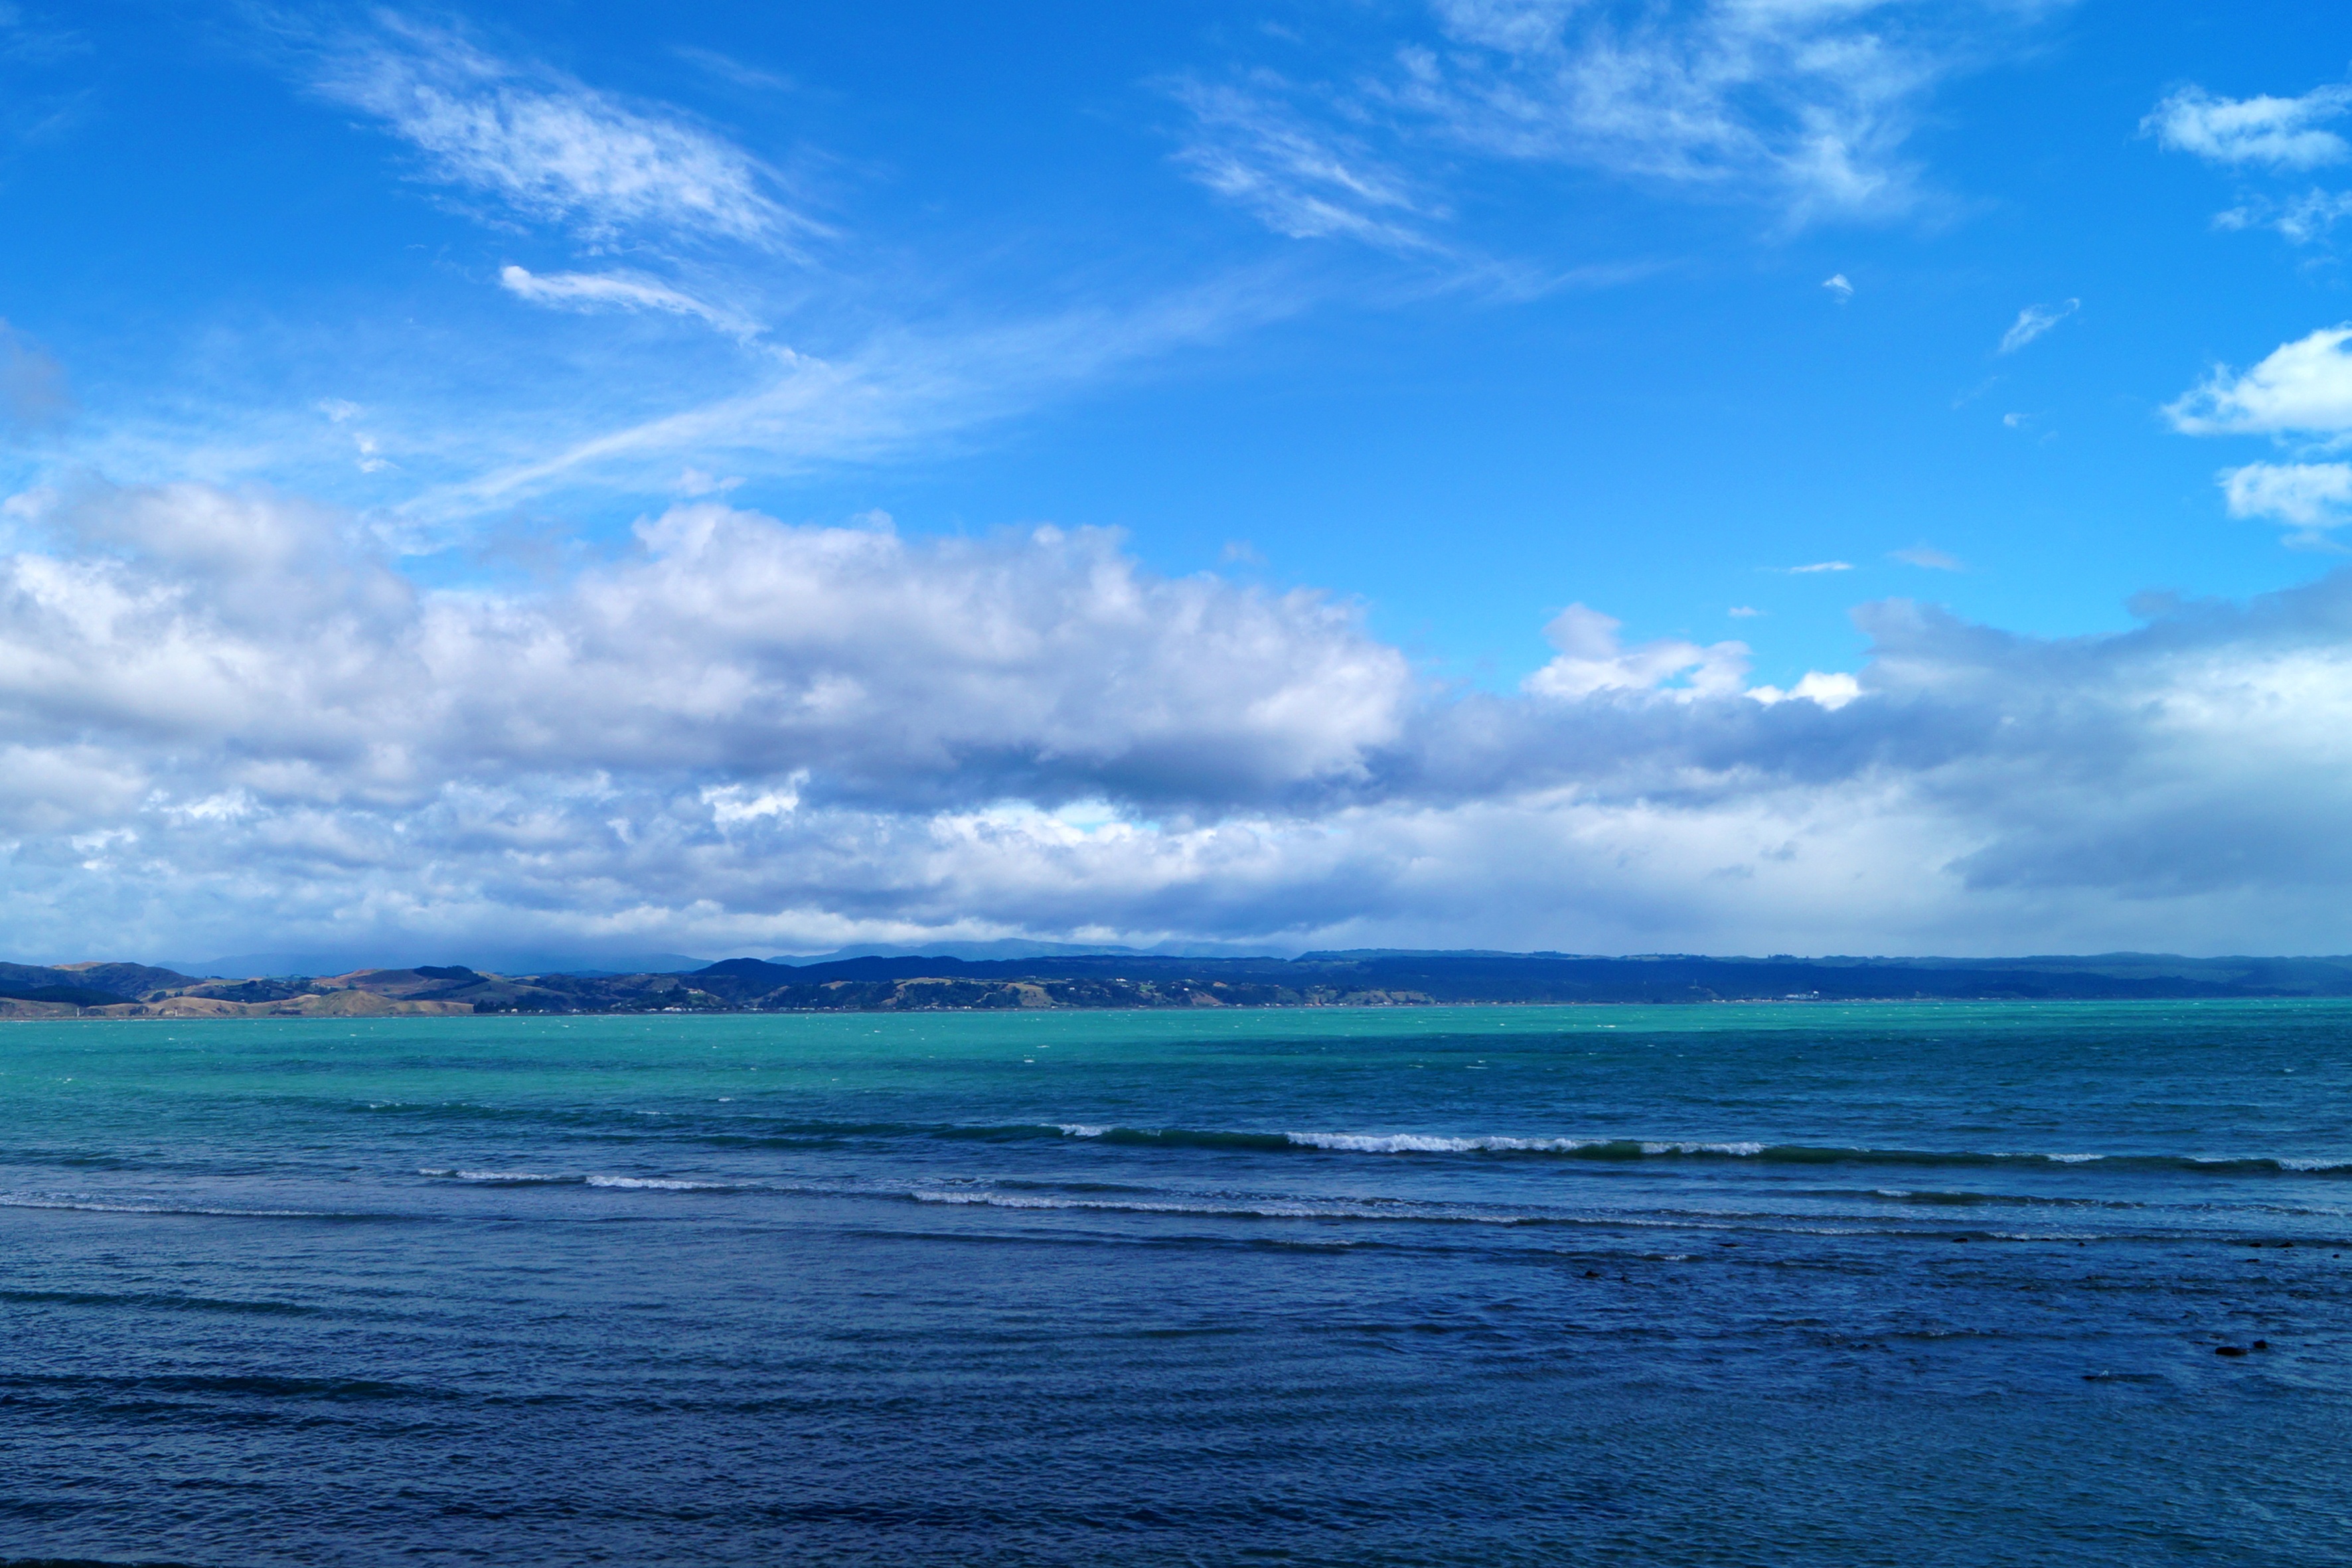
beach, landscape, sea, coast, water, nature, ocean, horizon, wilderness, cloud, sky, sunlight, shore, wave, lake, wet, summer, dusk, idyllic, green, bay, rest, body of water, background image, mountain landscape, stones, clouds, bank, relaxation, turquoise, new zealand, mood, waters, rocky coast, hi, mirroring, fluent, napier, north island, wind wave